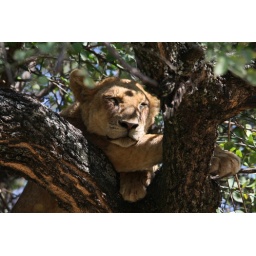
pussy cat in a tree